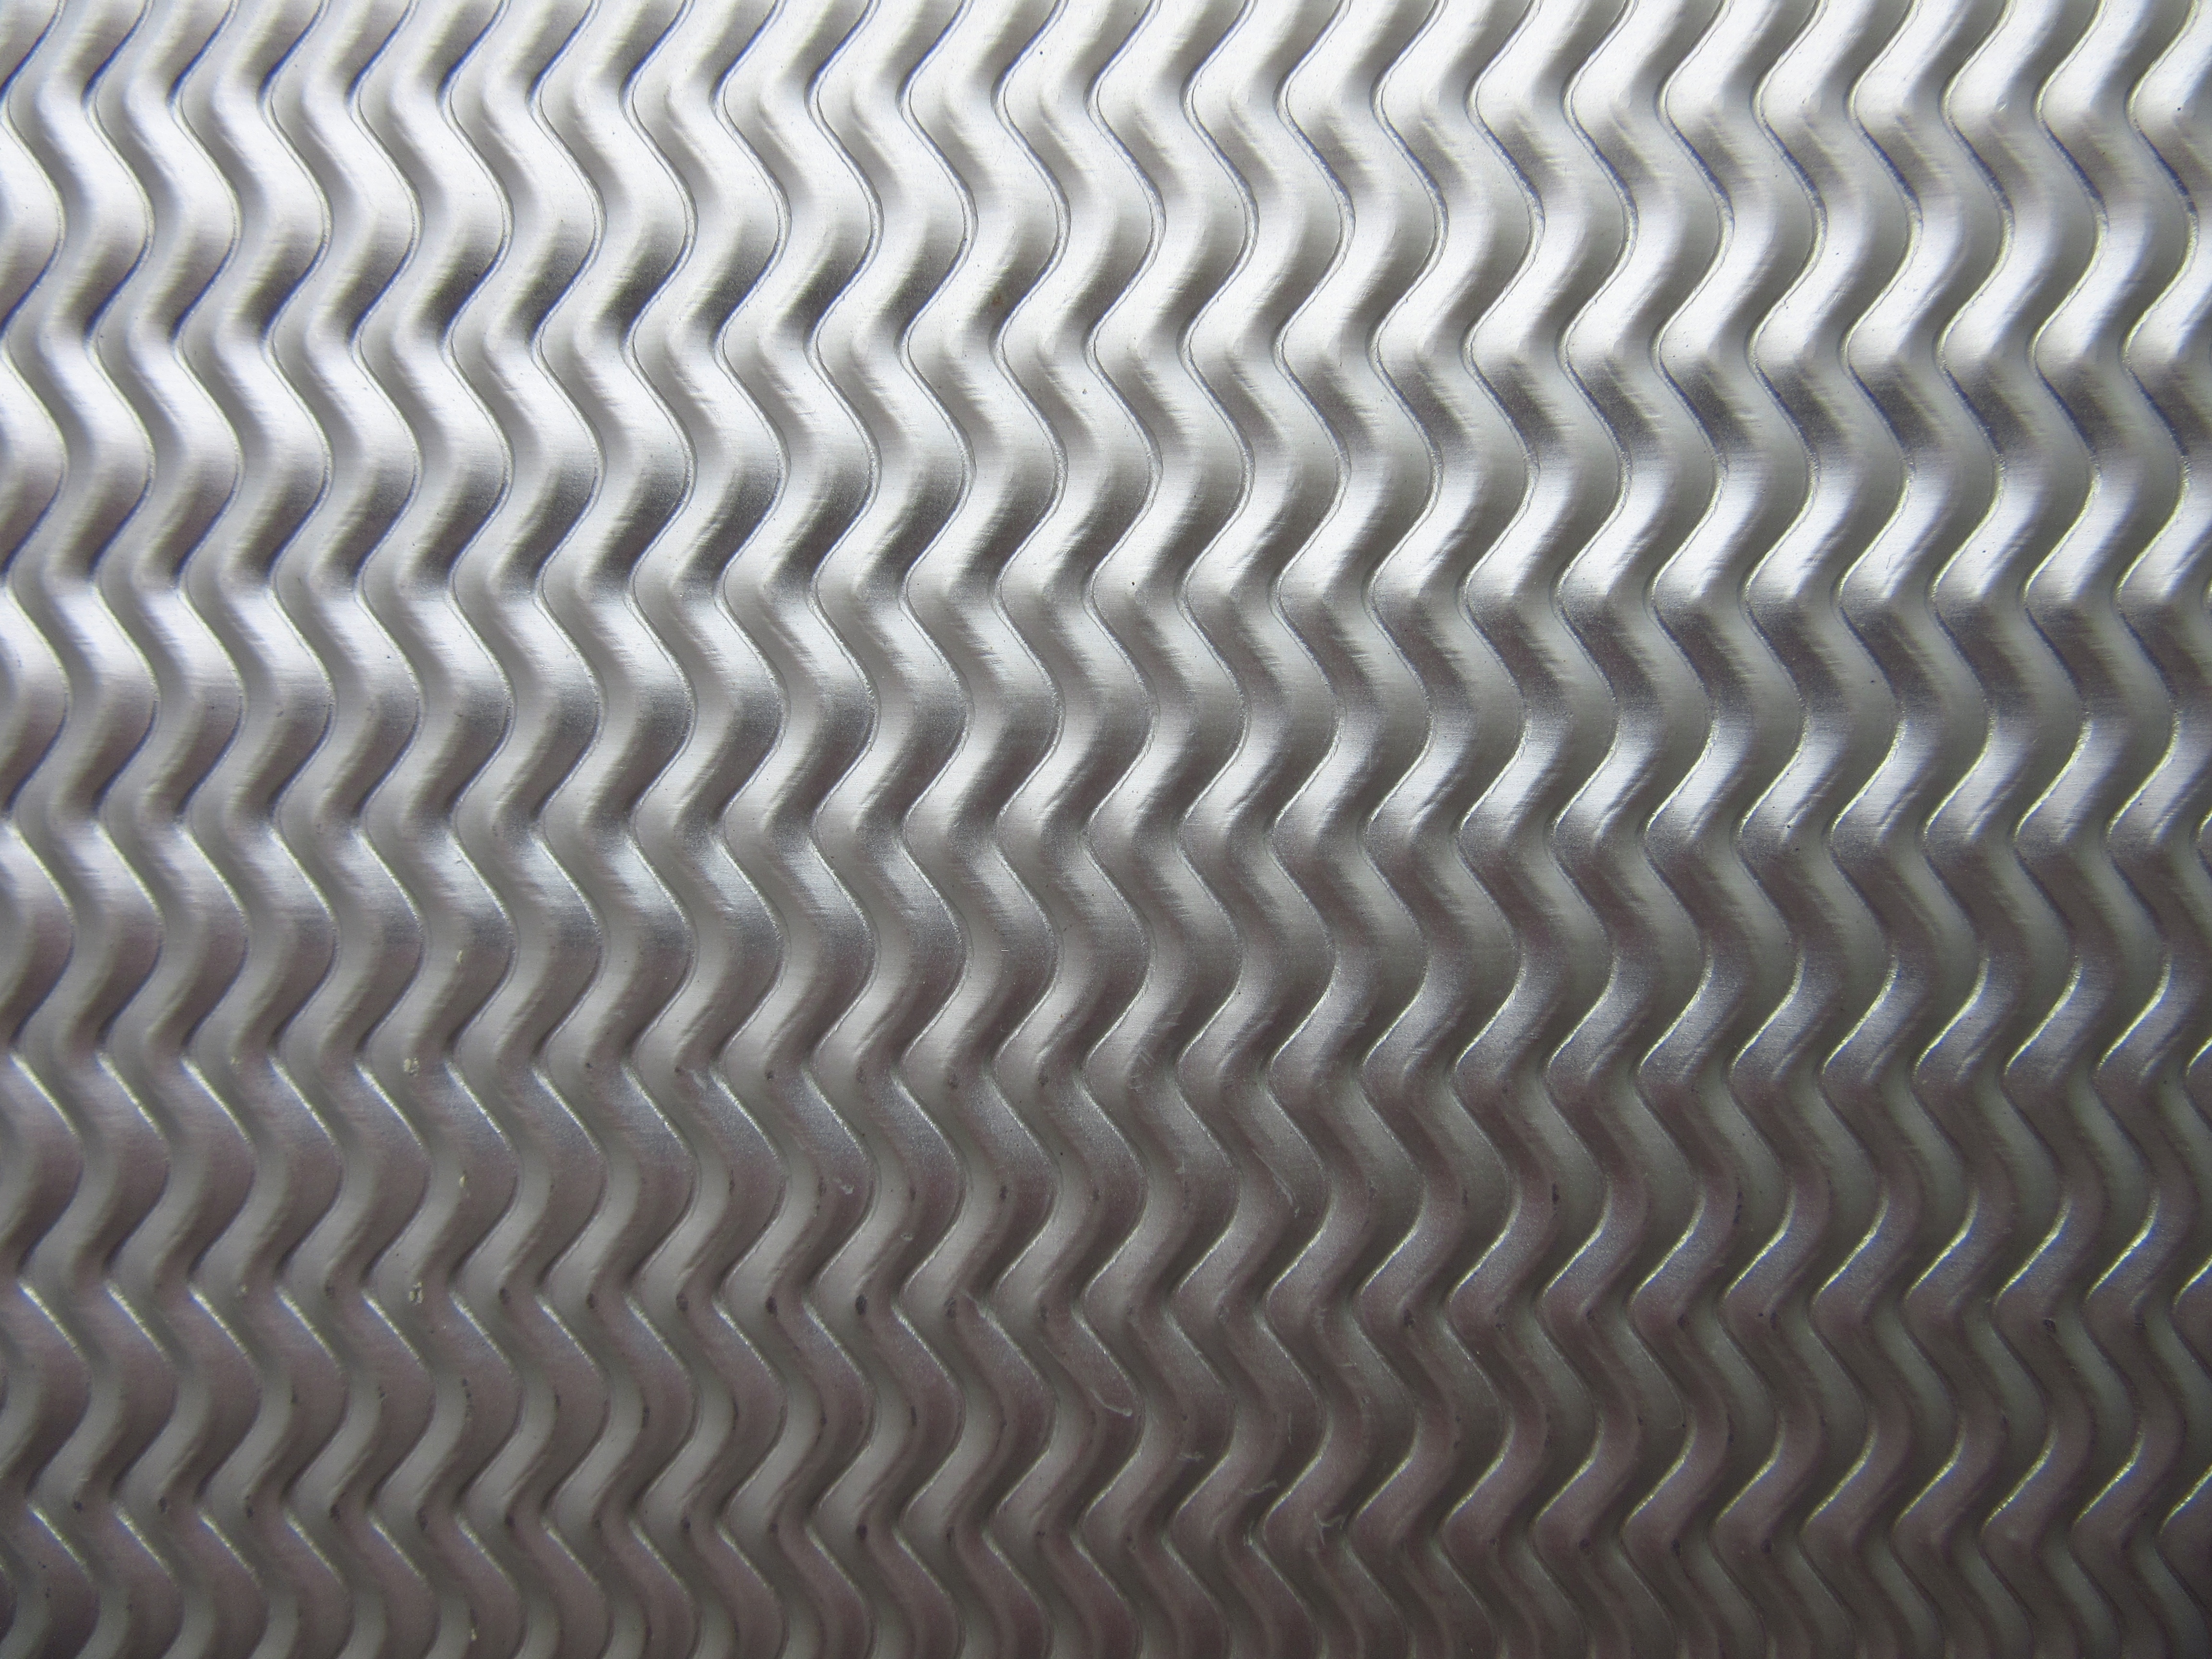
structure, texture, floor, pattern, line, metal, material, circle, sheet, background, design, rip, shiny, flooring, outdoor structure, embossed